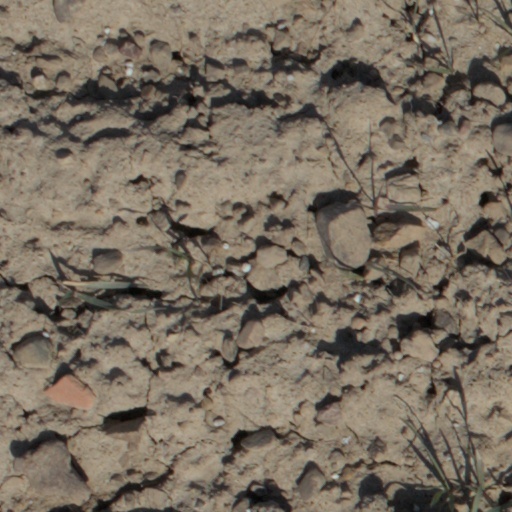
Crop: wheat